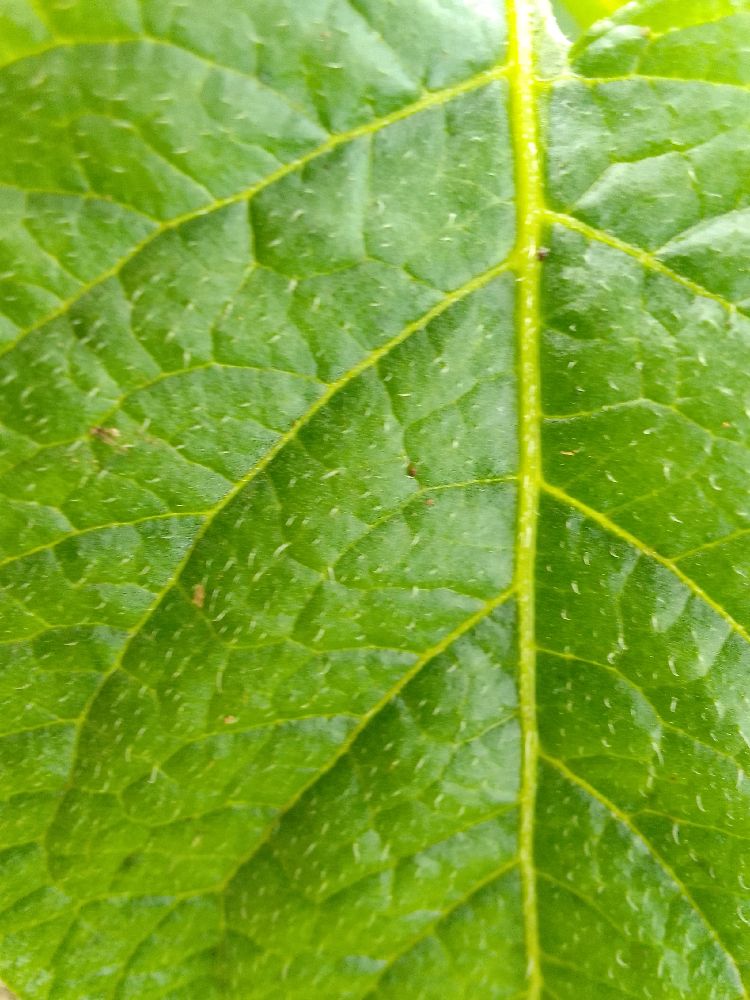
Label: Healthy